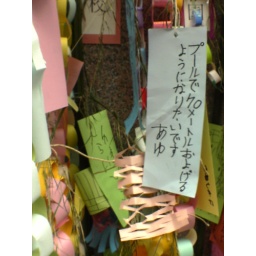
Wish upon each stars- boys = Altair, girls = Vega.